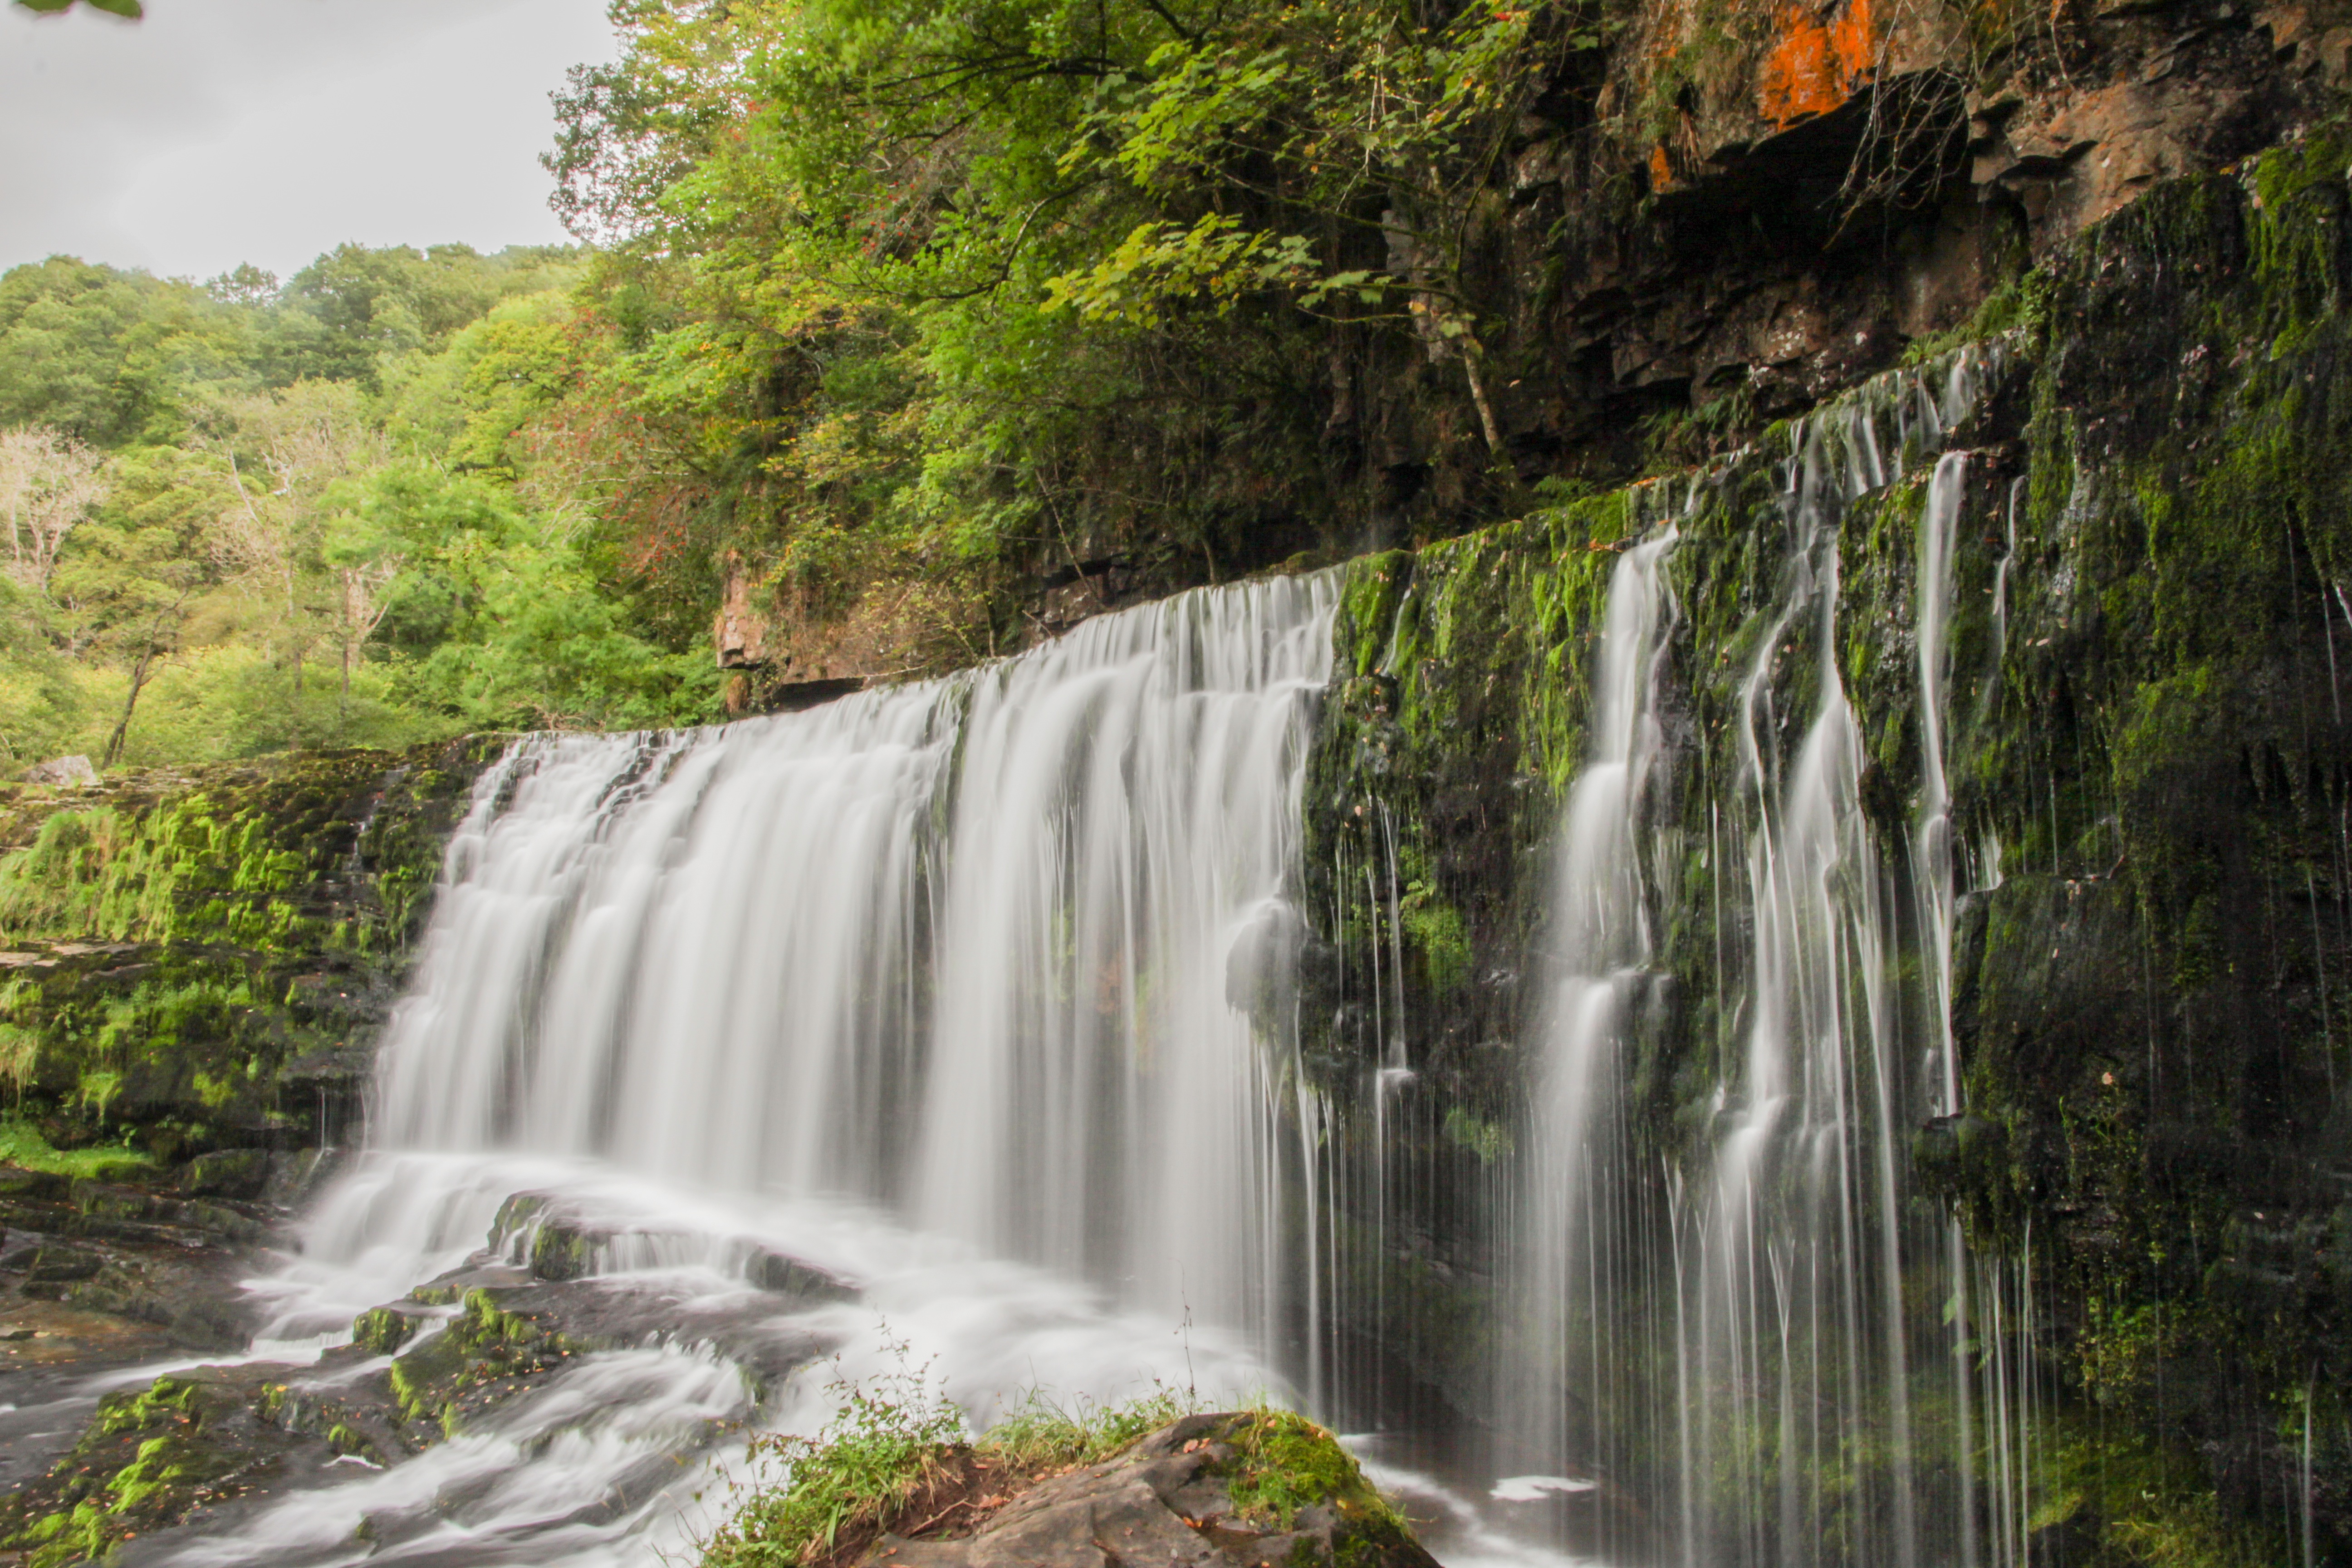
water, waterfall, body of water, wasserfall, water feature, watercourse